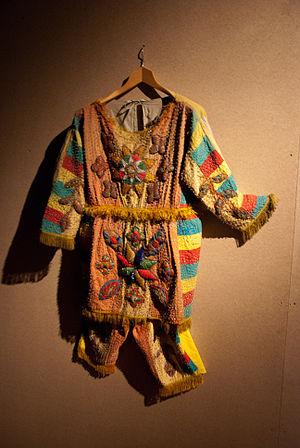
"Le Vaudou haïtien est une forme de syncrétisme basé sur le Vaudou Ouest-africain, pratiqué principalement en Haïti et par la diaspora haïtienne. Les pratiquants sont appelés ""vaudouisants"" ou ""serviteurs des esprits"".